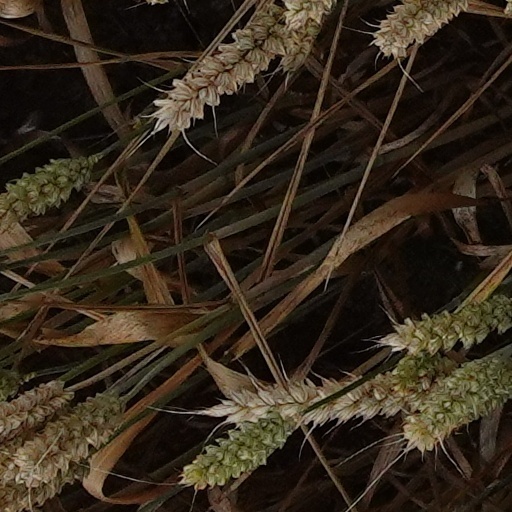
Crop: wheat